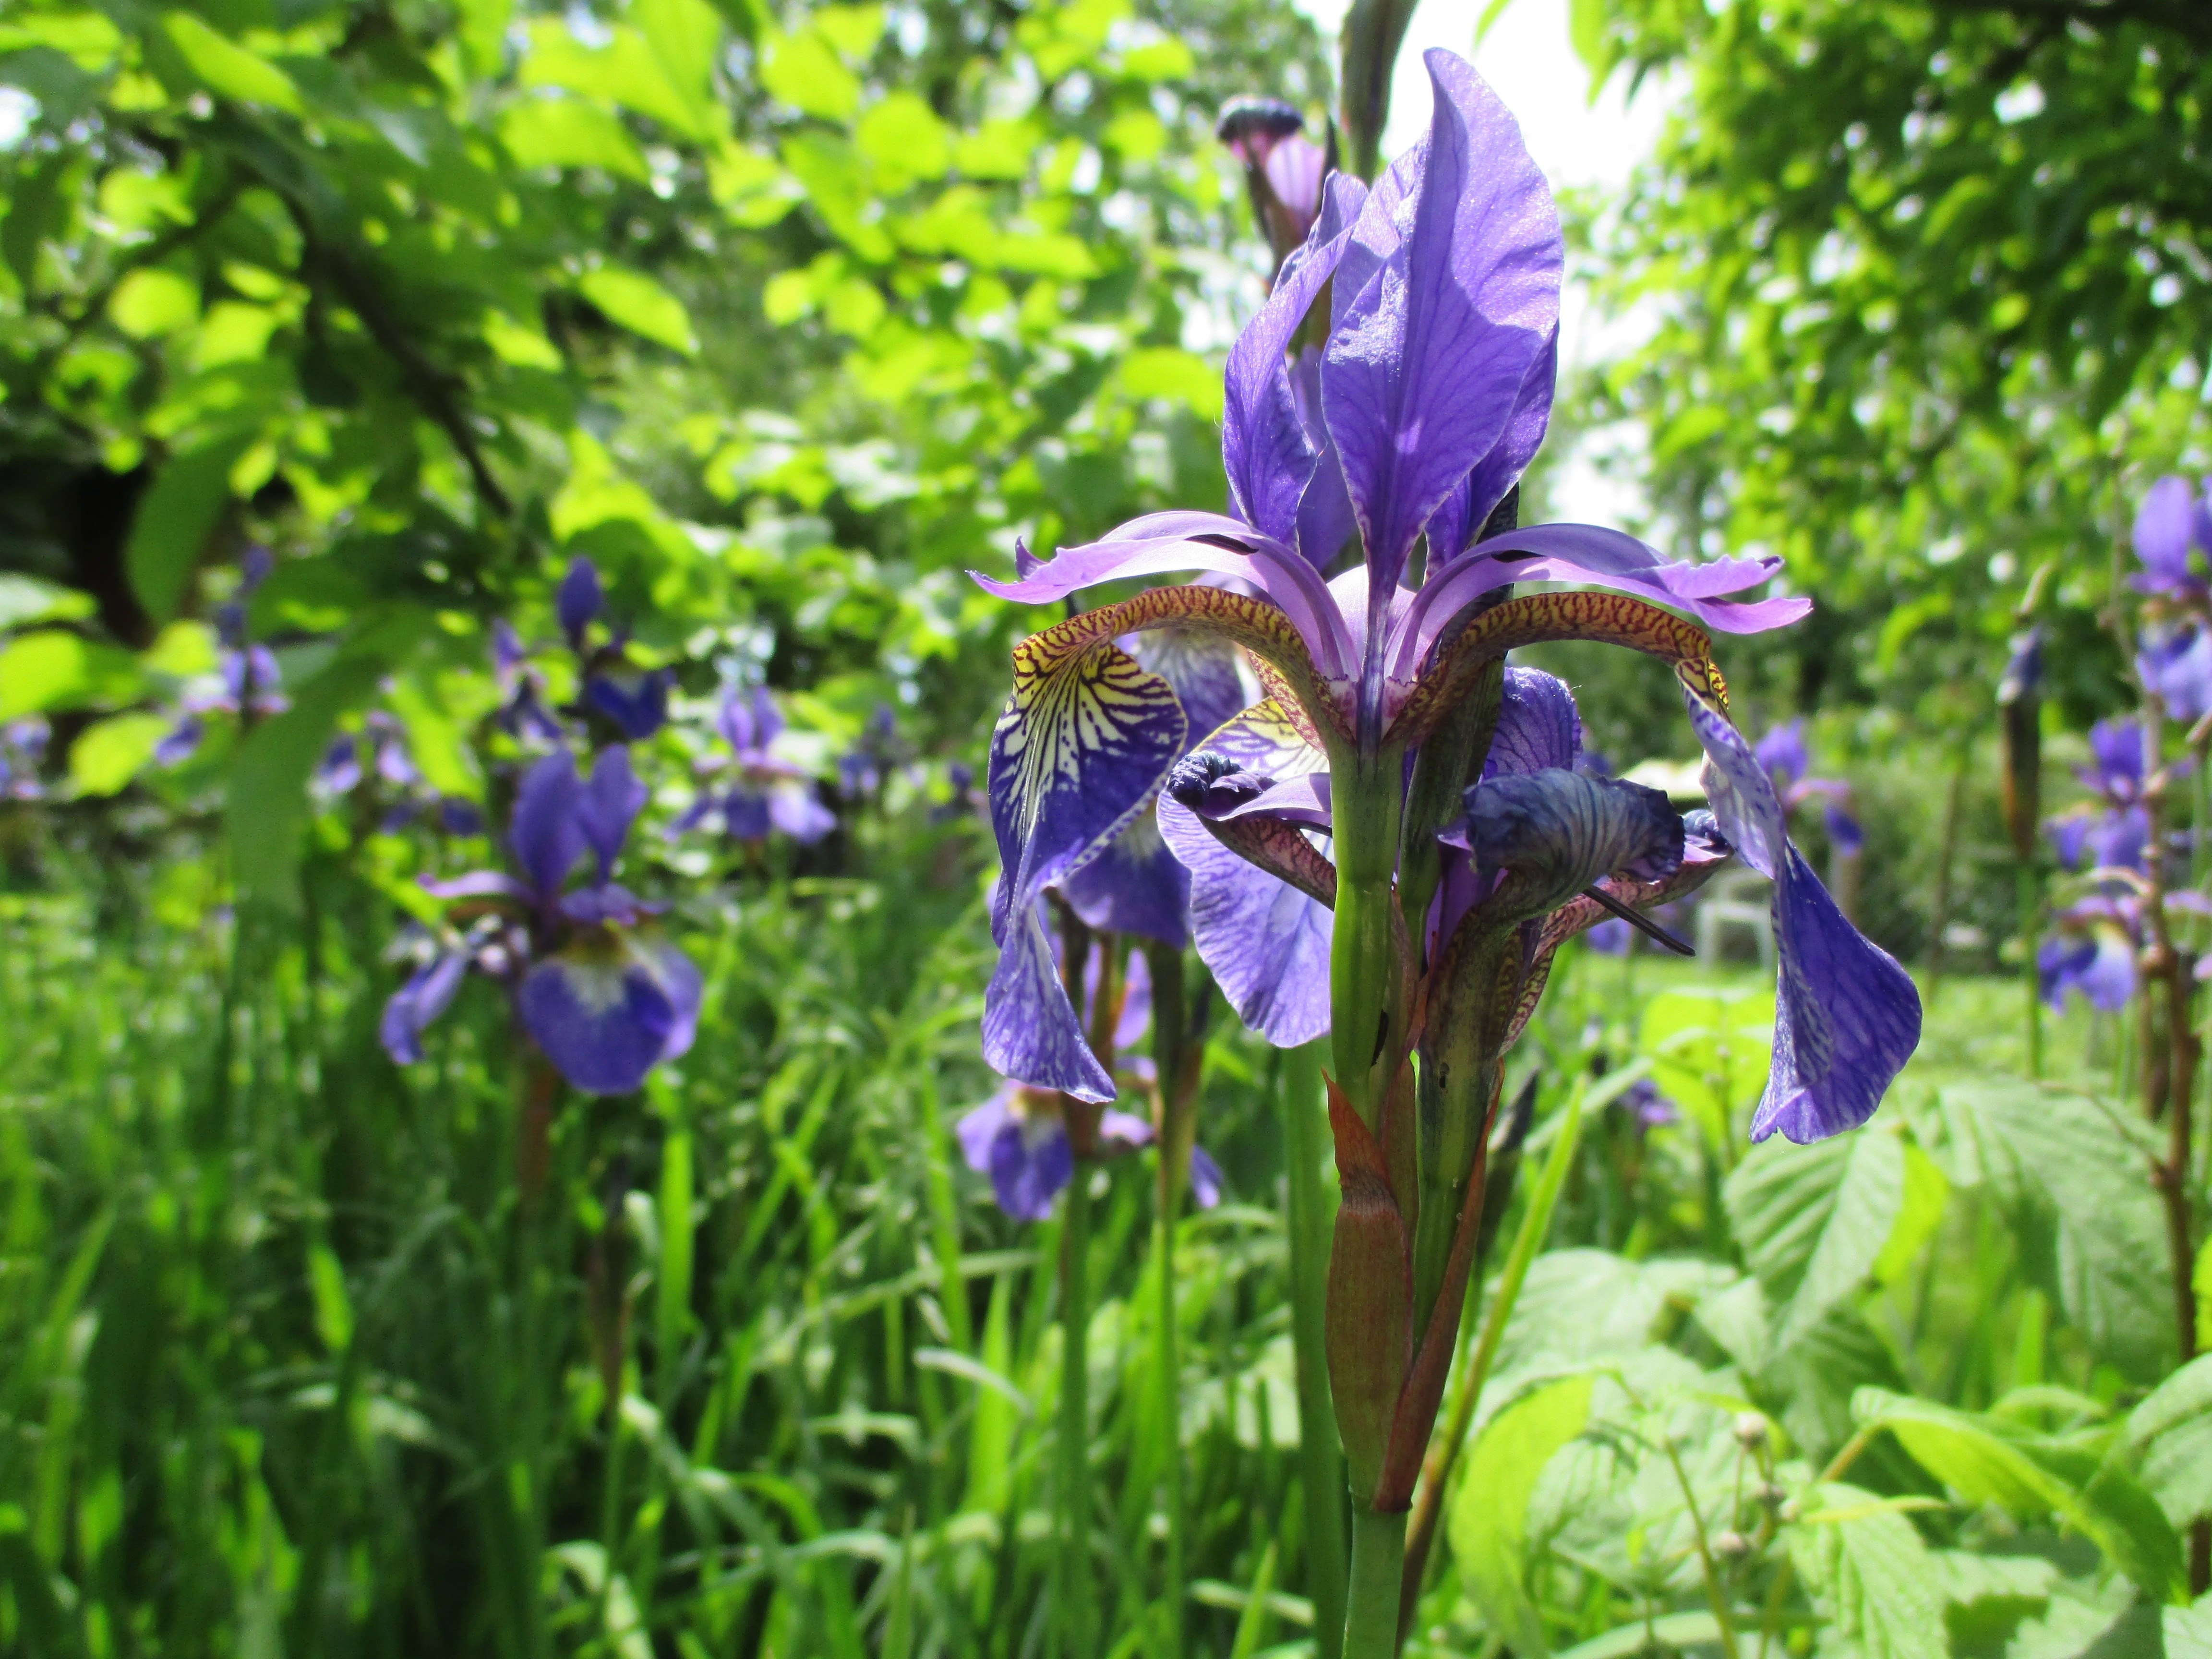
plant, meadow, flower, spring, botany, garden, flora, wildflower, iris, eye, violet, beautiful, woodland, miracle, flowering plant, iris versicolor, naturam, land plant, iris family